Gilda Radner

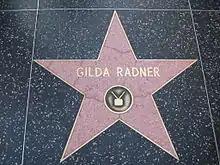
Radner's star on the Hollywood Walk of Fame

Producer/actor James Tumminia spearheaded a campaign to dedicate a posthumous star on the Hollywood Walk of Fame to Radner. On June 27, 2003, Radner received her star on the Hollywood Walk of Fame at 6801 Hollywood Blvd. "Saturday Night Live" alumna Molly Shannon (and the host of the ABC special) served as Master of Ceremonies at the induction ceremony at which Laraine Newman, Gilda's Club founder Joanna Bull, and Radner's brother, Michael F. Radner, presented the honor.